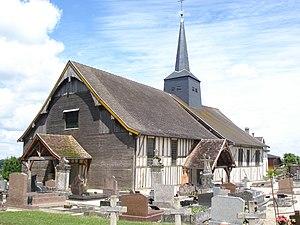
L'église de Drosnay est une des églises à pans de bois du Pays du Der située dans la commune de Drosnay dans le département de la Marne.
Drosnay est une commune française, située dans le département de la Marne en région Grand Est.
Cet article recense les monuments historiques de la Marne, en France.
Une maison à colombages ou maison à pans de bois, ou encore maison en corondages, est une maison constituée de deux éléments principaux :